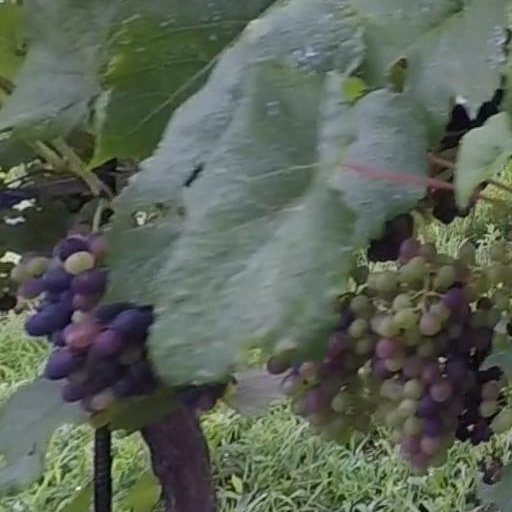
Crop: grape